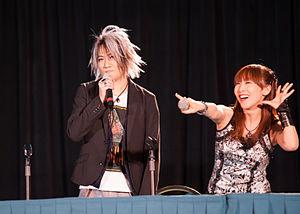
angela est un groupe japonais de pop-rock. Il est composé de deux membres principaux, atsuko et KATSU. Spécialisé dans les génériques de séries d'animation japonaises, il a une longévité rare et à son actif plus de cinquante chansons d'ouverture ou de clôture d'épisodes pour la télévision ou de films d'animation.